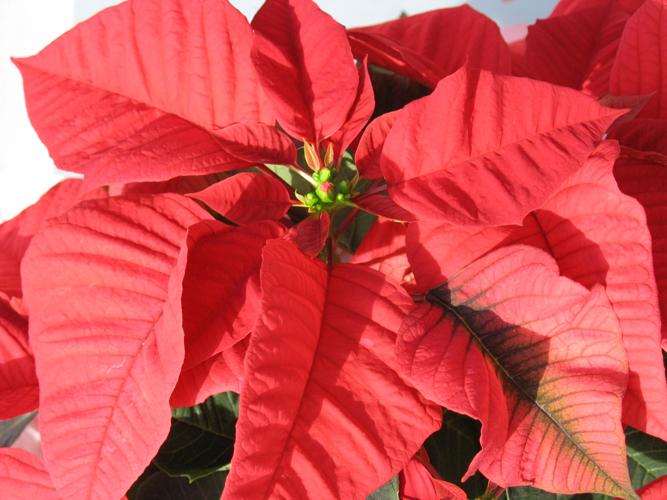
Label: poinsettia